Fualopa

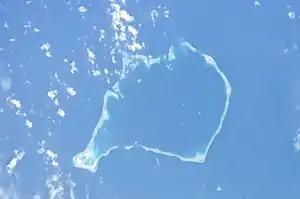
Funafuti islands

Fualopa is an islet of Funafuti, Tuvalu. It is part of the Funafuti Conservation Area, established in 1996 with the aim of preserving the natural fauna and flora of the area. Fualopa hosts a breeding colony of black noddy ("Anous minutus" or white-capped noddy).